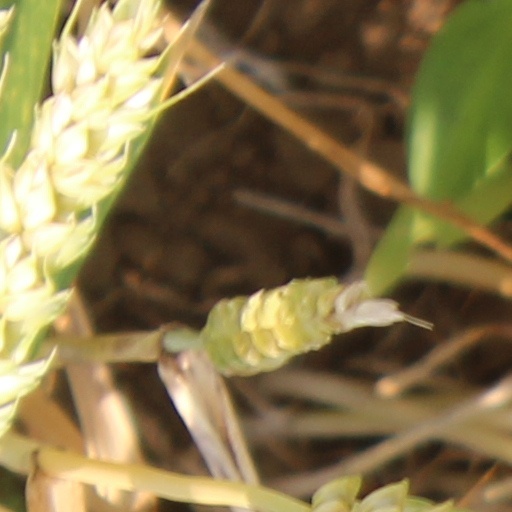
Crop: wheat